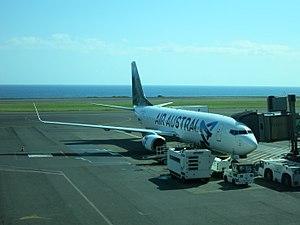
Boeing 737-800 d'Air Austral à l'Aéroport de La Réunion Roland Garros